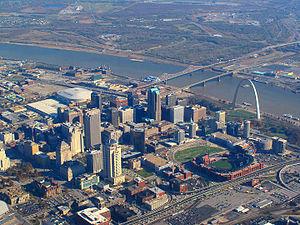
La Gateway Arch, Gateway to the West ou St. Louis Arch est située dans le centre-ville de Saint-Louis dans l'État du Missouri, aux États-Unis. Symbole de la ville, cette arche recouverte d'acier inoxydable mesure 192 mètres de hauteur, ce qui en fait le plus grand monument qui peut se visiter dans l'État, la plus grande arche du monde et le monument artificiel le plus haut du pays. Elle est consacrée à la conquête de l'Ouest, comme le mémorial dont elle fait partie.
Saint-Louis est une ville indépendante du Missouri, deuxième plus grande ville de cet État américain du Midwest après Kansas City, et un important port sur le Mississippi. Elle est située à la limite orientale de l'État, à 418 km au sud-sud-ouest de Chicago.
Le Martin Luther King Bridge, anciennement Veterans Bridge, est un pont à poutres en porte-à-faux d'une longueur de 1 222 mètres. Il est situé sur le fleuve Mississippi et relie Saint-Louis dans le Missouri à East Saint Louis dans l'Illinois.